Bentworth

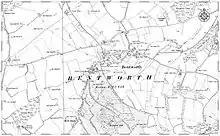
A map of Bentworth's parish as it appeared 1811

The Windsors owned many manors, including Bentworth. An example is from the will of Edward, 3rd Lord Windsor, dated 20 December 1572 which contains the words: " ... touching the disposition of ... all those my manors of Bentworth Hall, Burkham, Astleye, Mill Court and Thrustons ... in the county of Southampton ... "